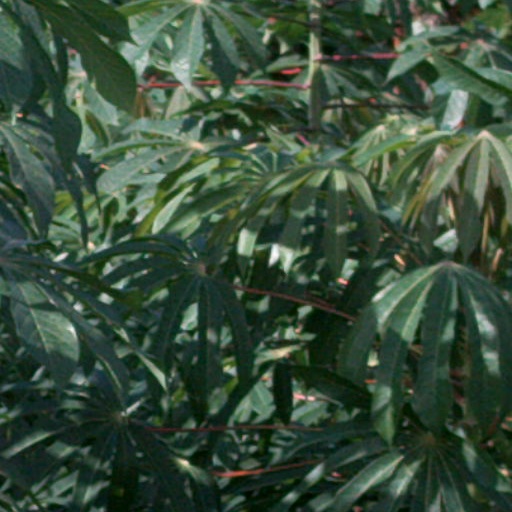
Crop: cassava